Satay

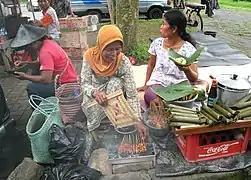
Javanese satay seller ladies with "sunggi" method sell their wares in the parking lot of Borobudur, Central Java

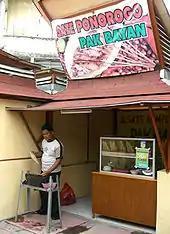
Sate Ponorogo being grilled in a foodstall in Surabaya, East Java, Indonesia

In Indonesia, there are some restaurants that specialise in serving various kinds of satay and presenting them as their specialties, such as Sate Ponorogo Restaurant, Sate Blora Restaurant, and also chains of Sate Khas Senayan restaurants, previously known as Satay House Senayan.